Bodorgan Hall

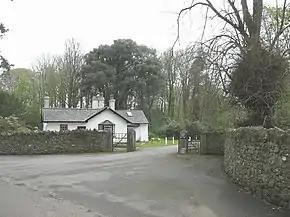
The Back Lodge of Bodorgan Hall

Bodorgan is a neo-classical mansion, "built of smooth ashlar masonry in a pale, yellowish stone, with a slate roof." The entrance to the house is on the north front, which has a portico in the centre. The tops of two doors of the facade are adorned with bas-reliefs and there are half-columns and four alcoves along this side. The east front of the house has nine bays, with three in the centre "on a semi-circular bow with a domed roof." The north and south sides have single-storey wings, added in the mid 19th century, and are of a lesser quality. An aviary was once located in the southern extension, which now has "two open-fronted loggias". The house is Grade II* listed.